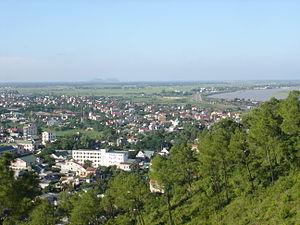
Vinh est une ville du nord du Viêt Nam, capitale de la province de Nghệ An. Sa population était estimée à 490 000 habitants lors du recensement de 2015.